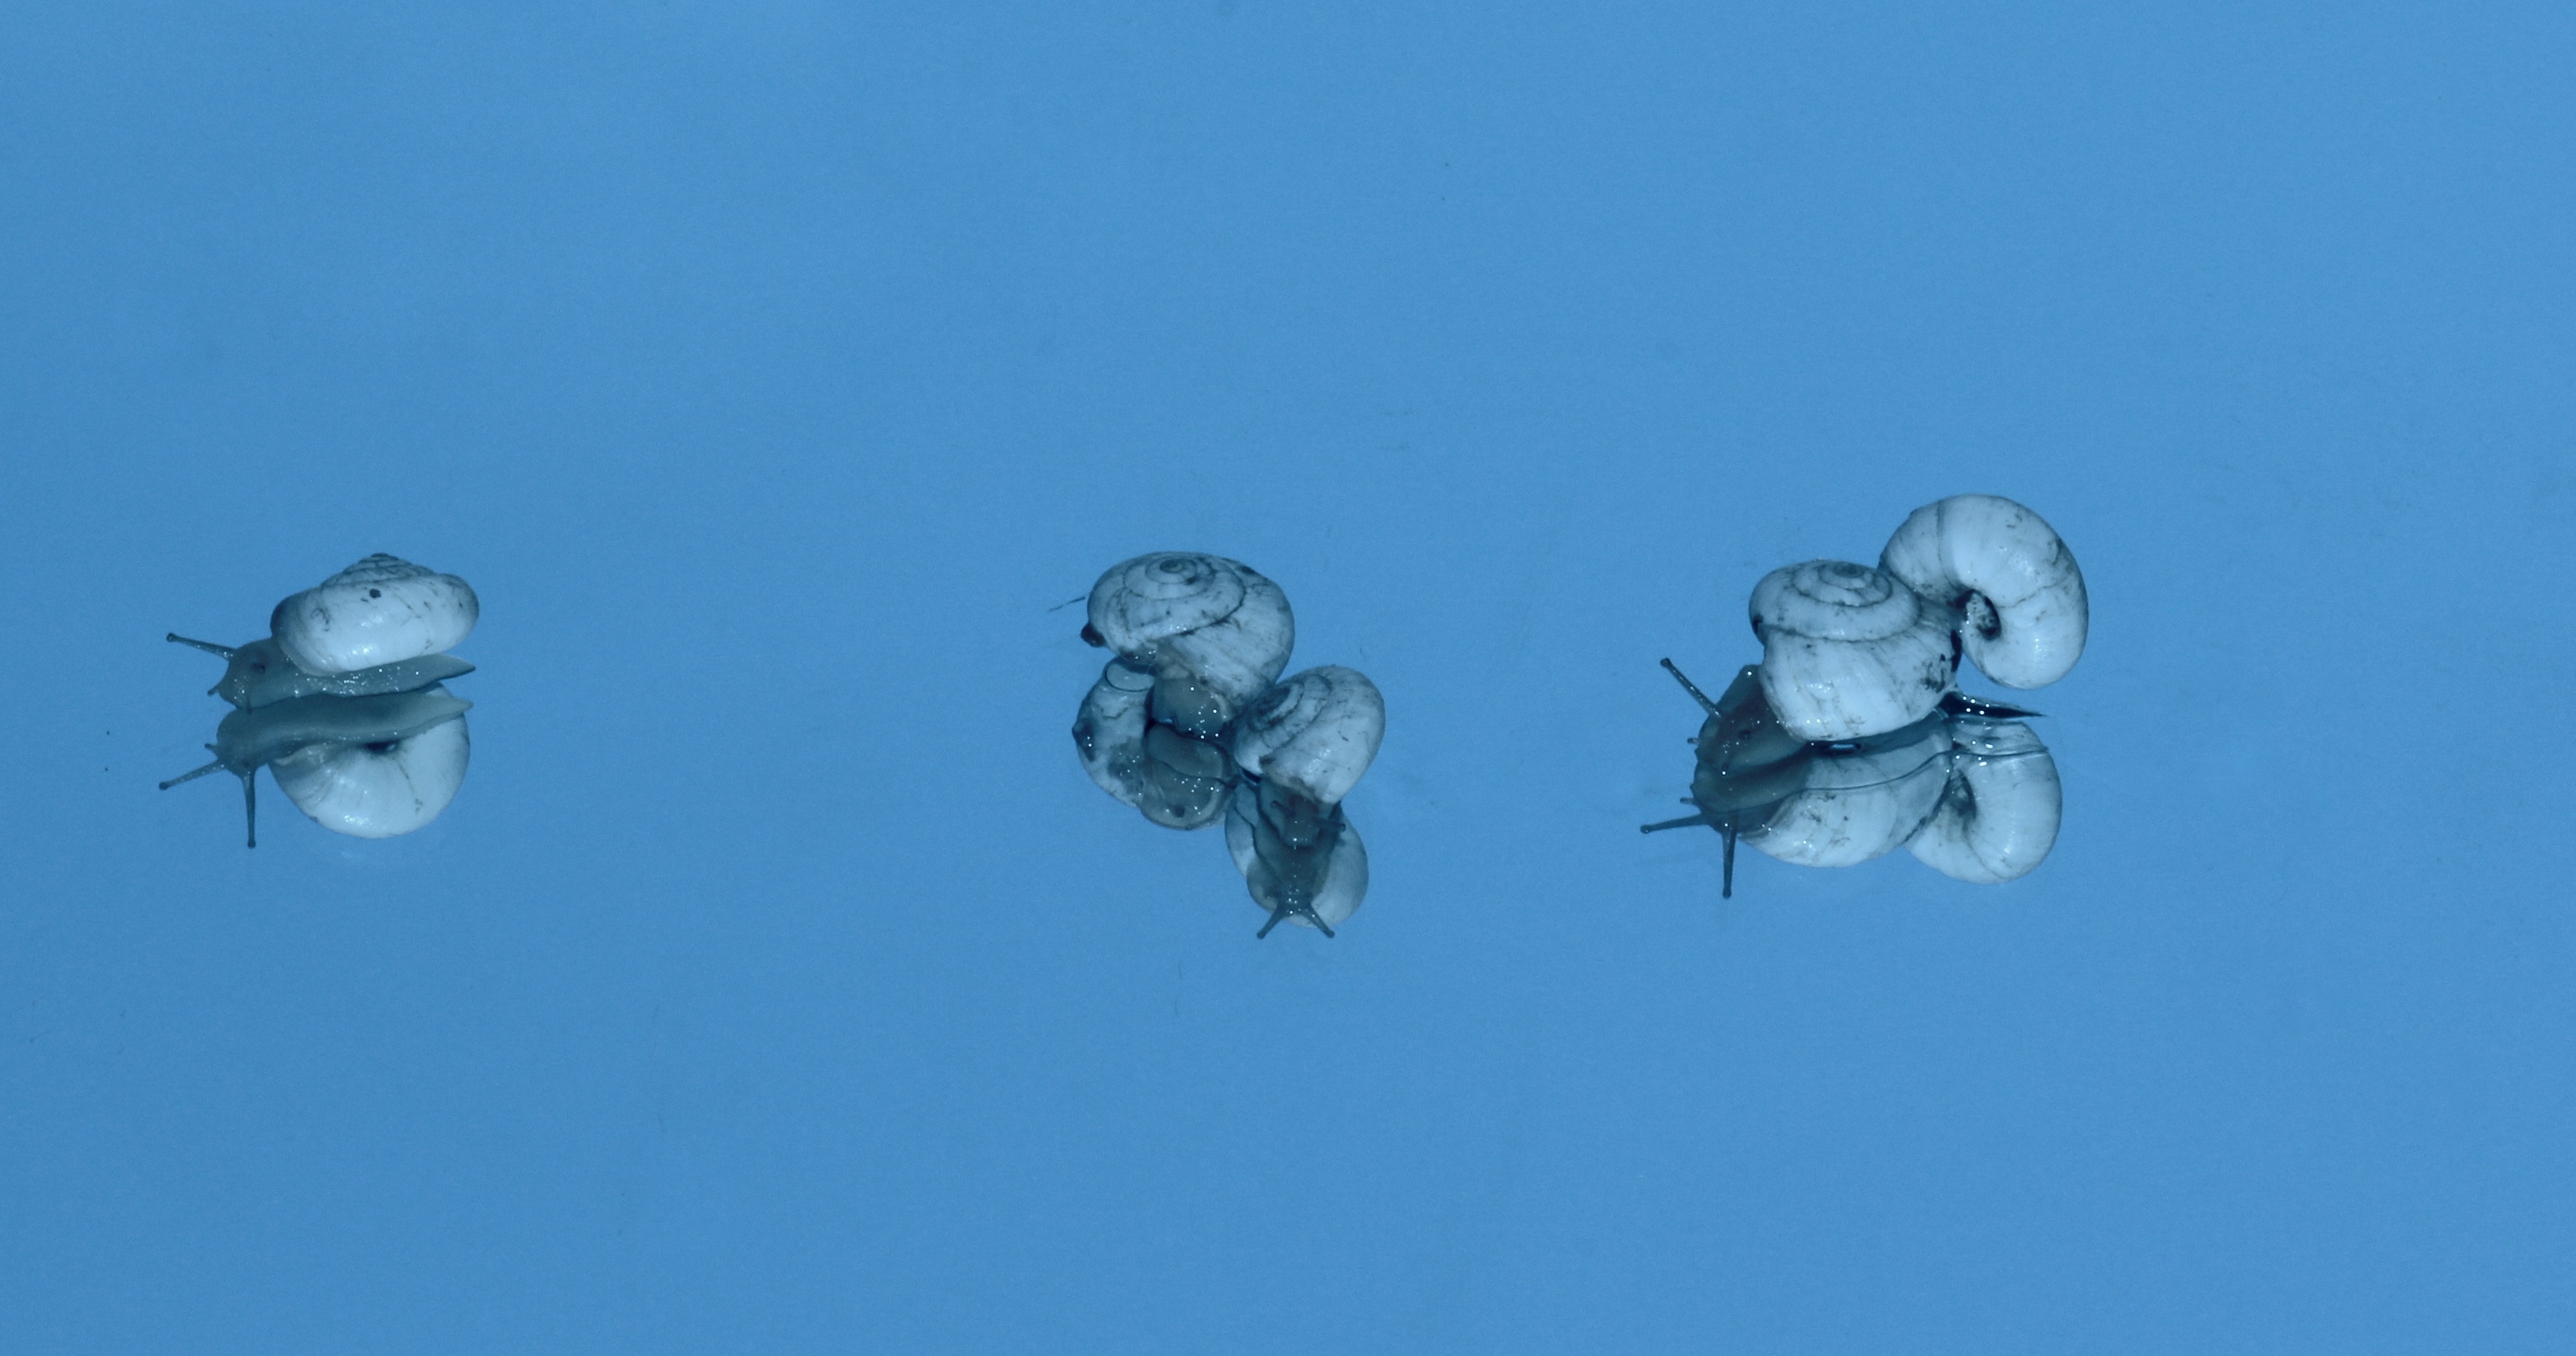
cloud, sky, flower, reflection, blue, shell, mirror, snails, macro photography, my saturday, atmosphere of earth